Días contados

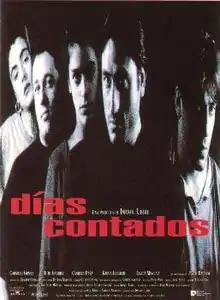
Theatrical release poster

Días contados (English title: Running Out of Time; literally: "Numbered Days") is a 1994 Spanish thriller film directed and written by Imanol Uribe. It features Carmelo Gómez, Ruth Gabriel, Candela Peña, and Javier Bardem, among others. It is based on the novel of the same name by Juan Madrid.